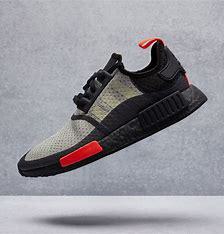
Brand: Adidas
Model: NMD_R1